Teresina

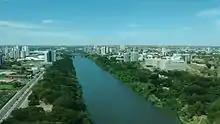
Teresina seen from João Isidoro França Bridge Observatory.

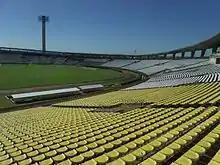
Stadium Governador Alberto Tavares Silva.

Teresina is located on the east side of the Parnaíba river at the border with Maranhão state, at an altitude of about 72 meters. The city faces the city of Timon across the river and is situated between the Parnaíba river and its tributary the Poti River. The two rivers join at the city's northern end, where there is an environmental park with gazebos. Teresina is the largest capital in the northeastern territorial extension, at 1,756 km.